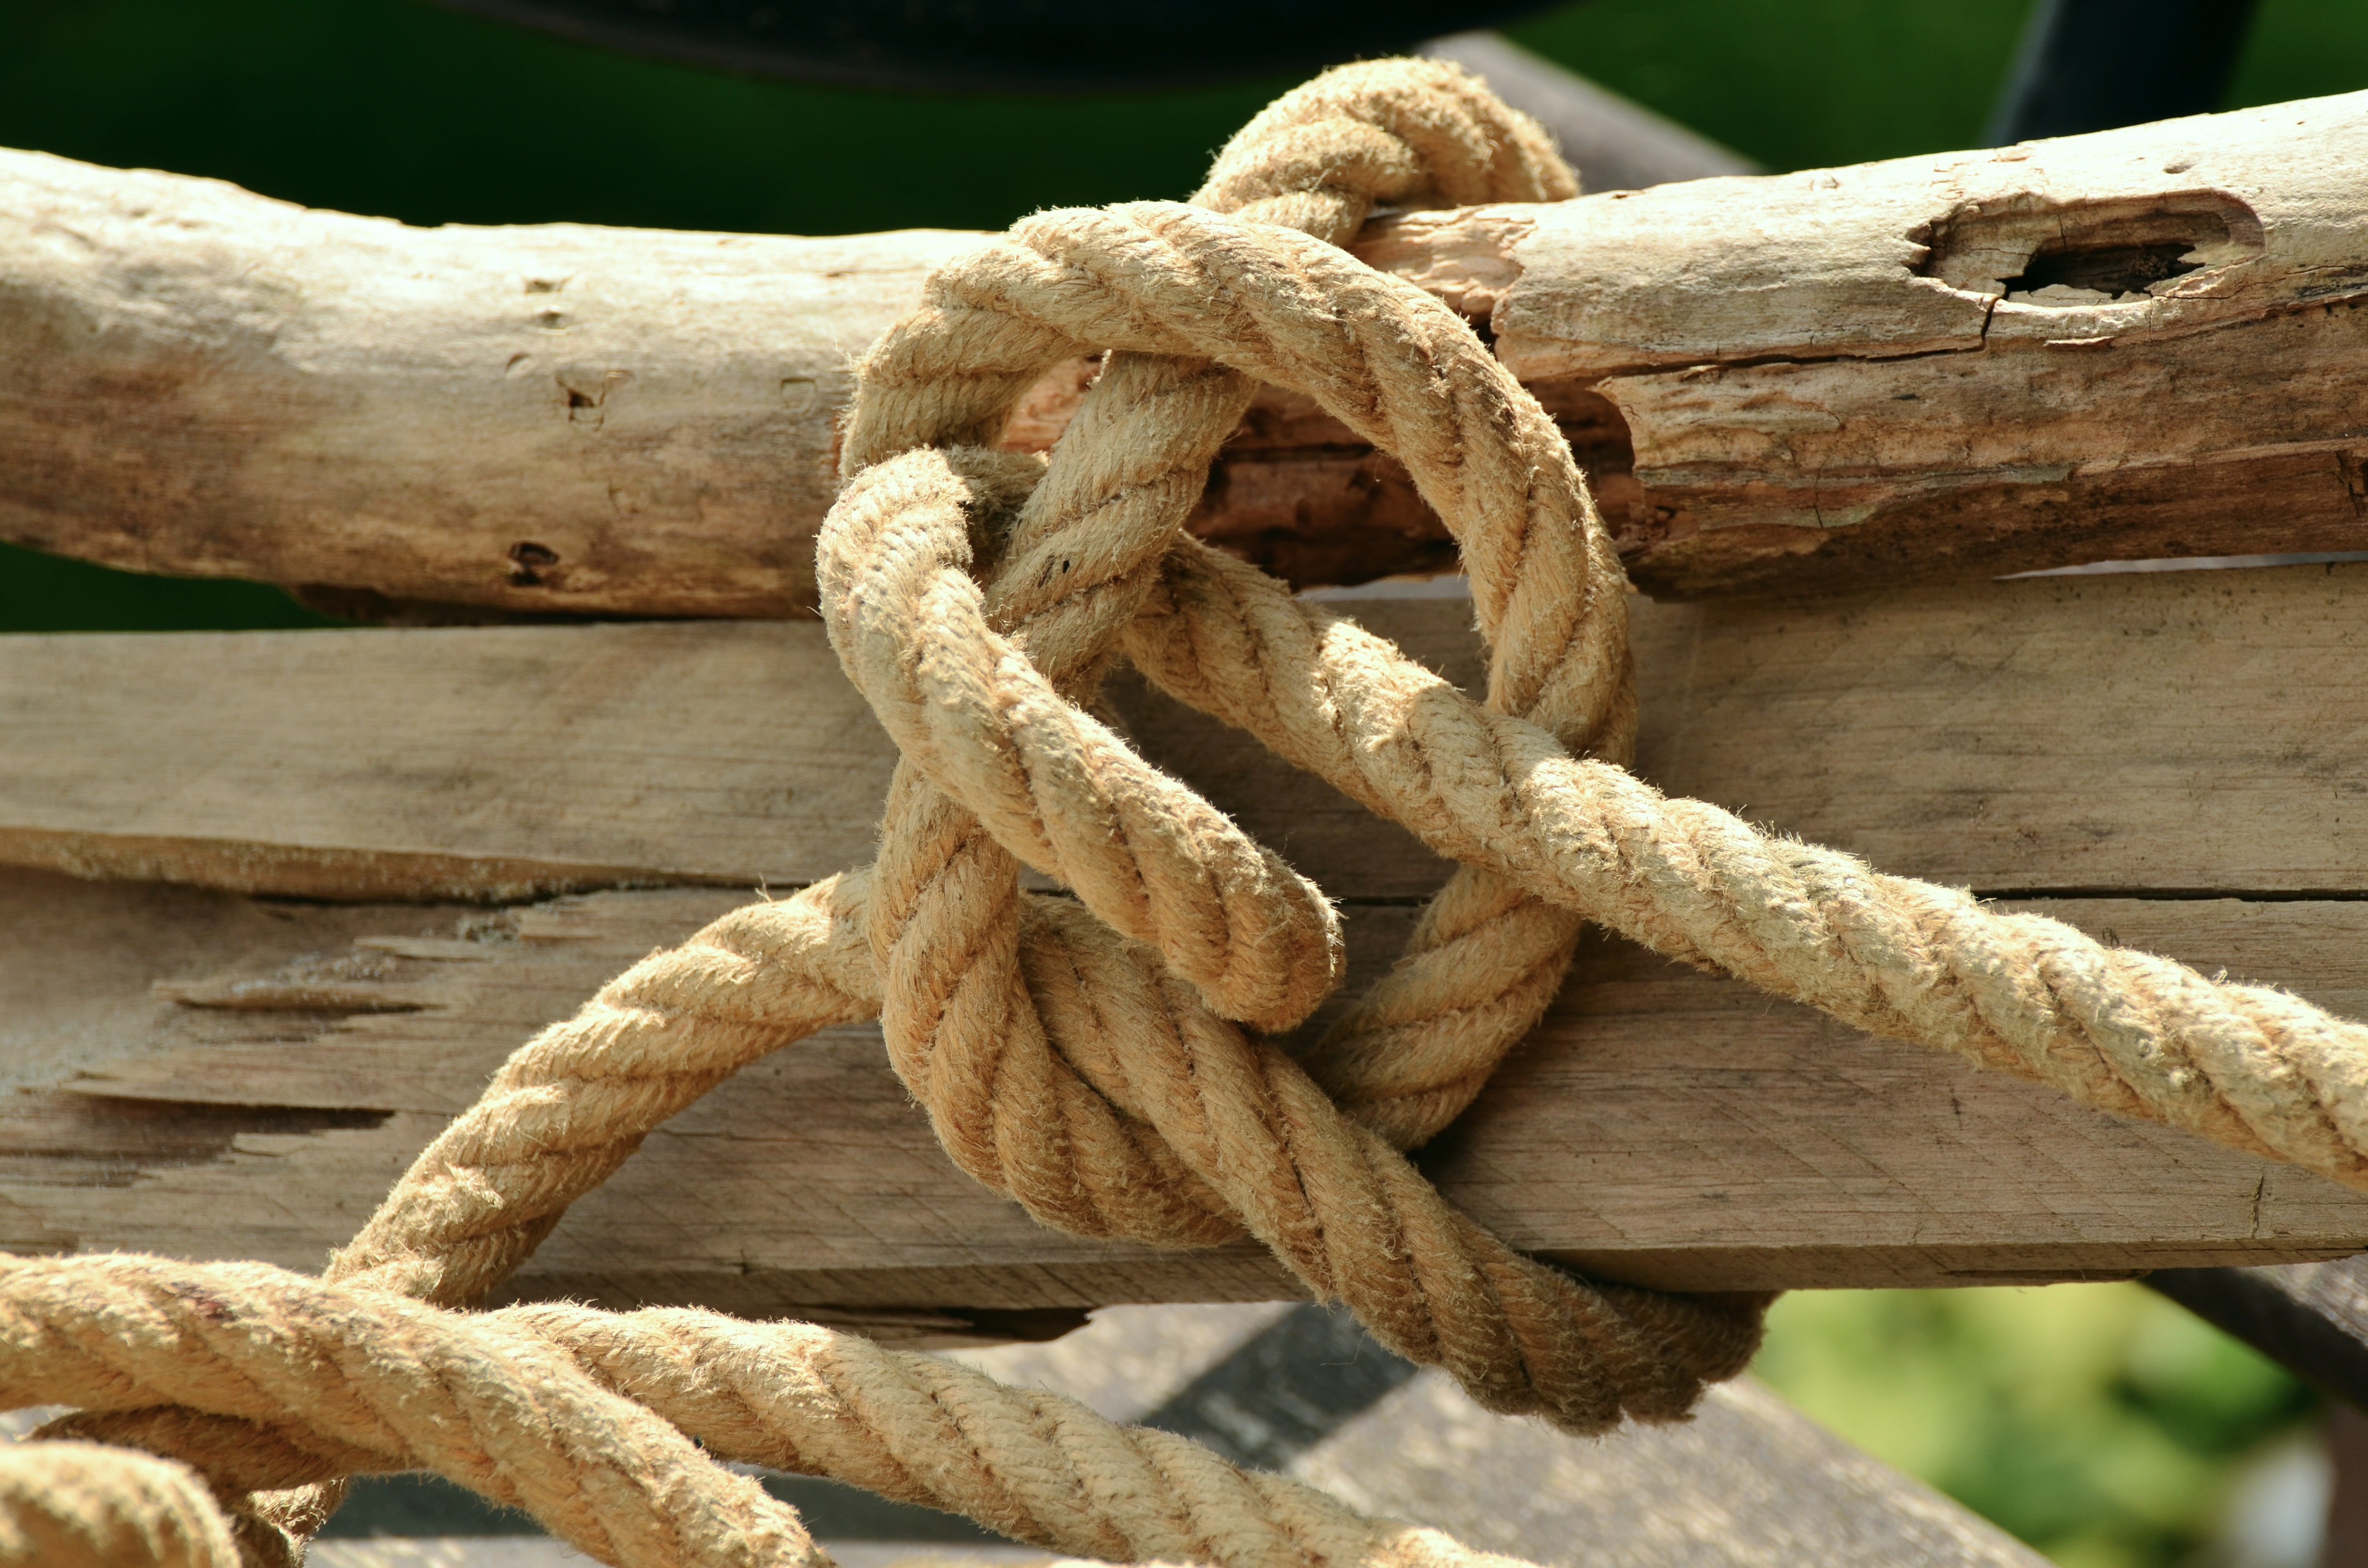
driftwood, branch, dew, rope, wood, food, produce, close, cord, twig, close up, knitting, connection, knot, connected, woven, detention, twisted ropes, knotted, natural fiber, natural rope